These C*cksucking Tears

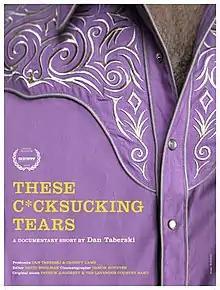

These C*cksucking Tears is a 2016 American documentary short film directed by Dan Taberski and starring Patrick Haggerty. It is based on his life and struggles as an openly gay person and musician with the band Lavender Country.